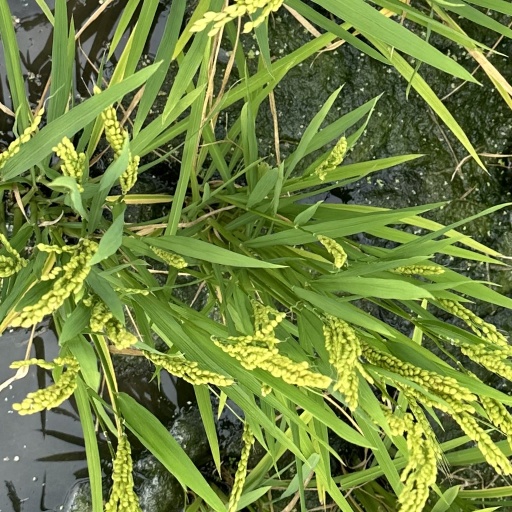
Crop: rice